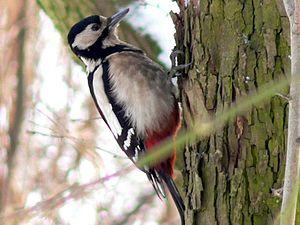
Pic epeiche (femelle) Author: Wojsyl